Industrial district

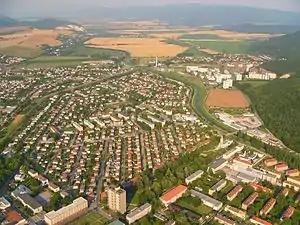
Partizánske in Slovakia – an example of a typical planned industrial city founded in 1938 together with a shoemaking factory in which practically all adult inhabitants of the city were employed.

Industrial district (ID) is a place where workers and firms, specialised in a main industry and auxiliary industries, live and work. The concept was initially used by Alfred Marshall to describe some aspects of the industrial organisation of nations. At the end of the 1990s the industrial districts in developed or developing countries had gained a recognised attention in international debates on industrialisation and policies of regional development.